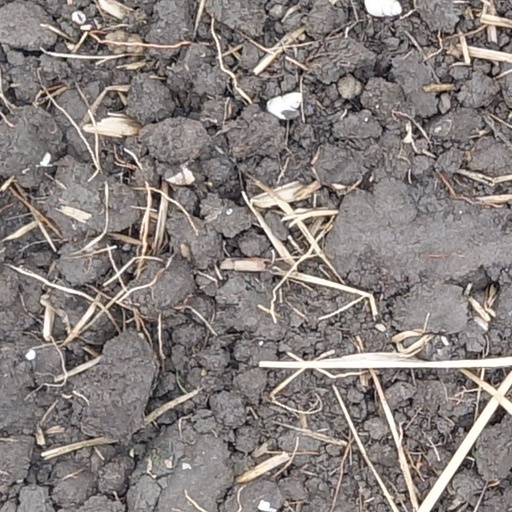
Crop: wheat